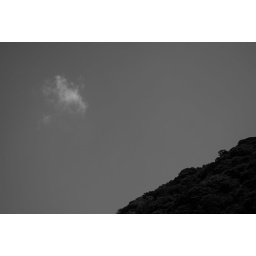
a cloud in the sky